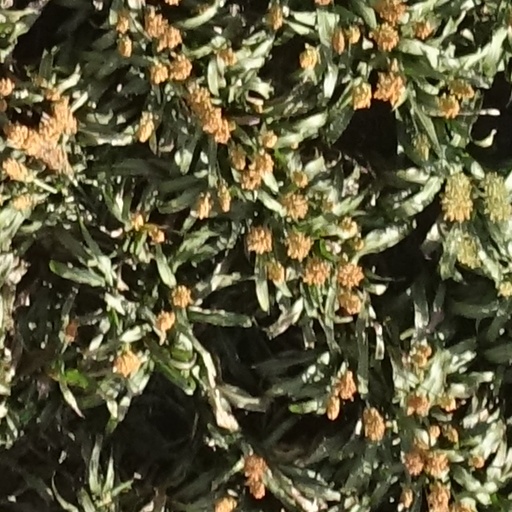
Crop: sorghum